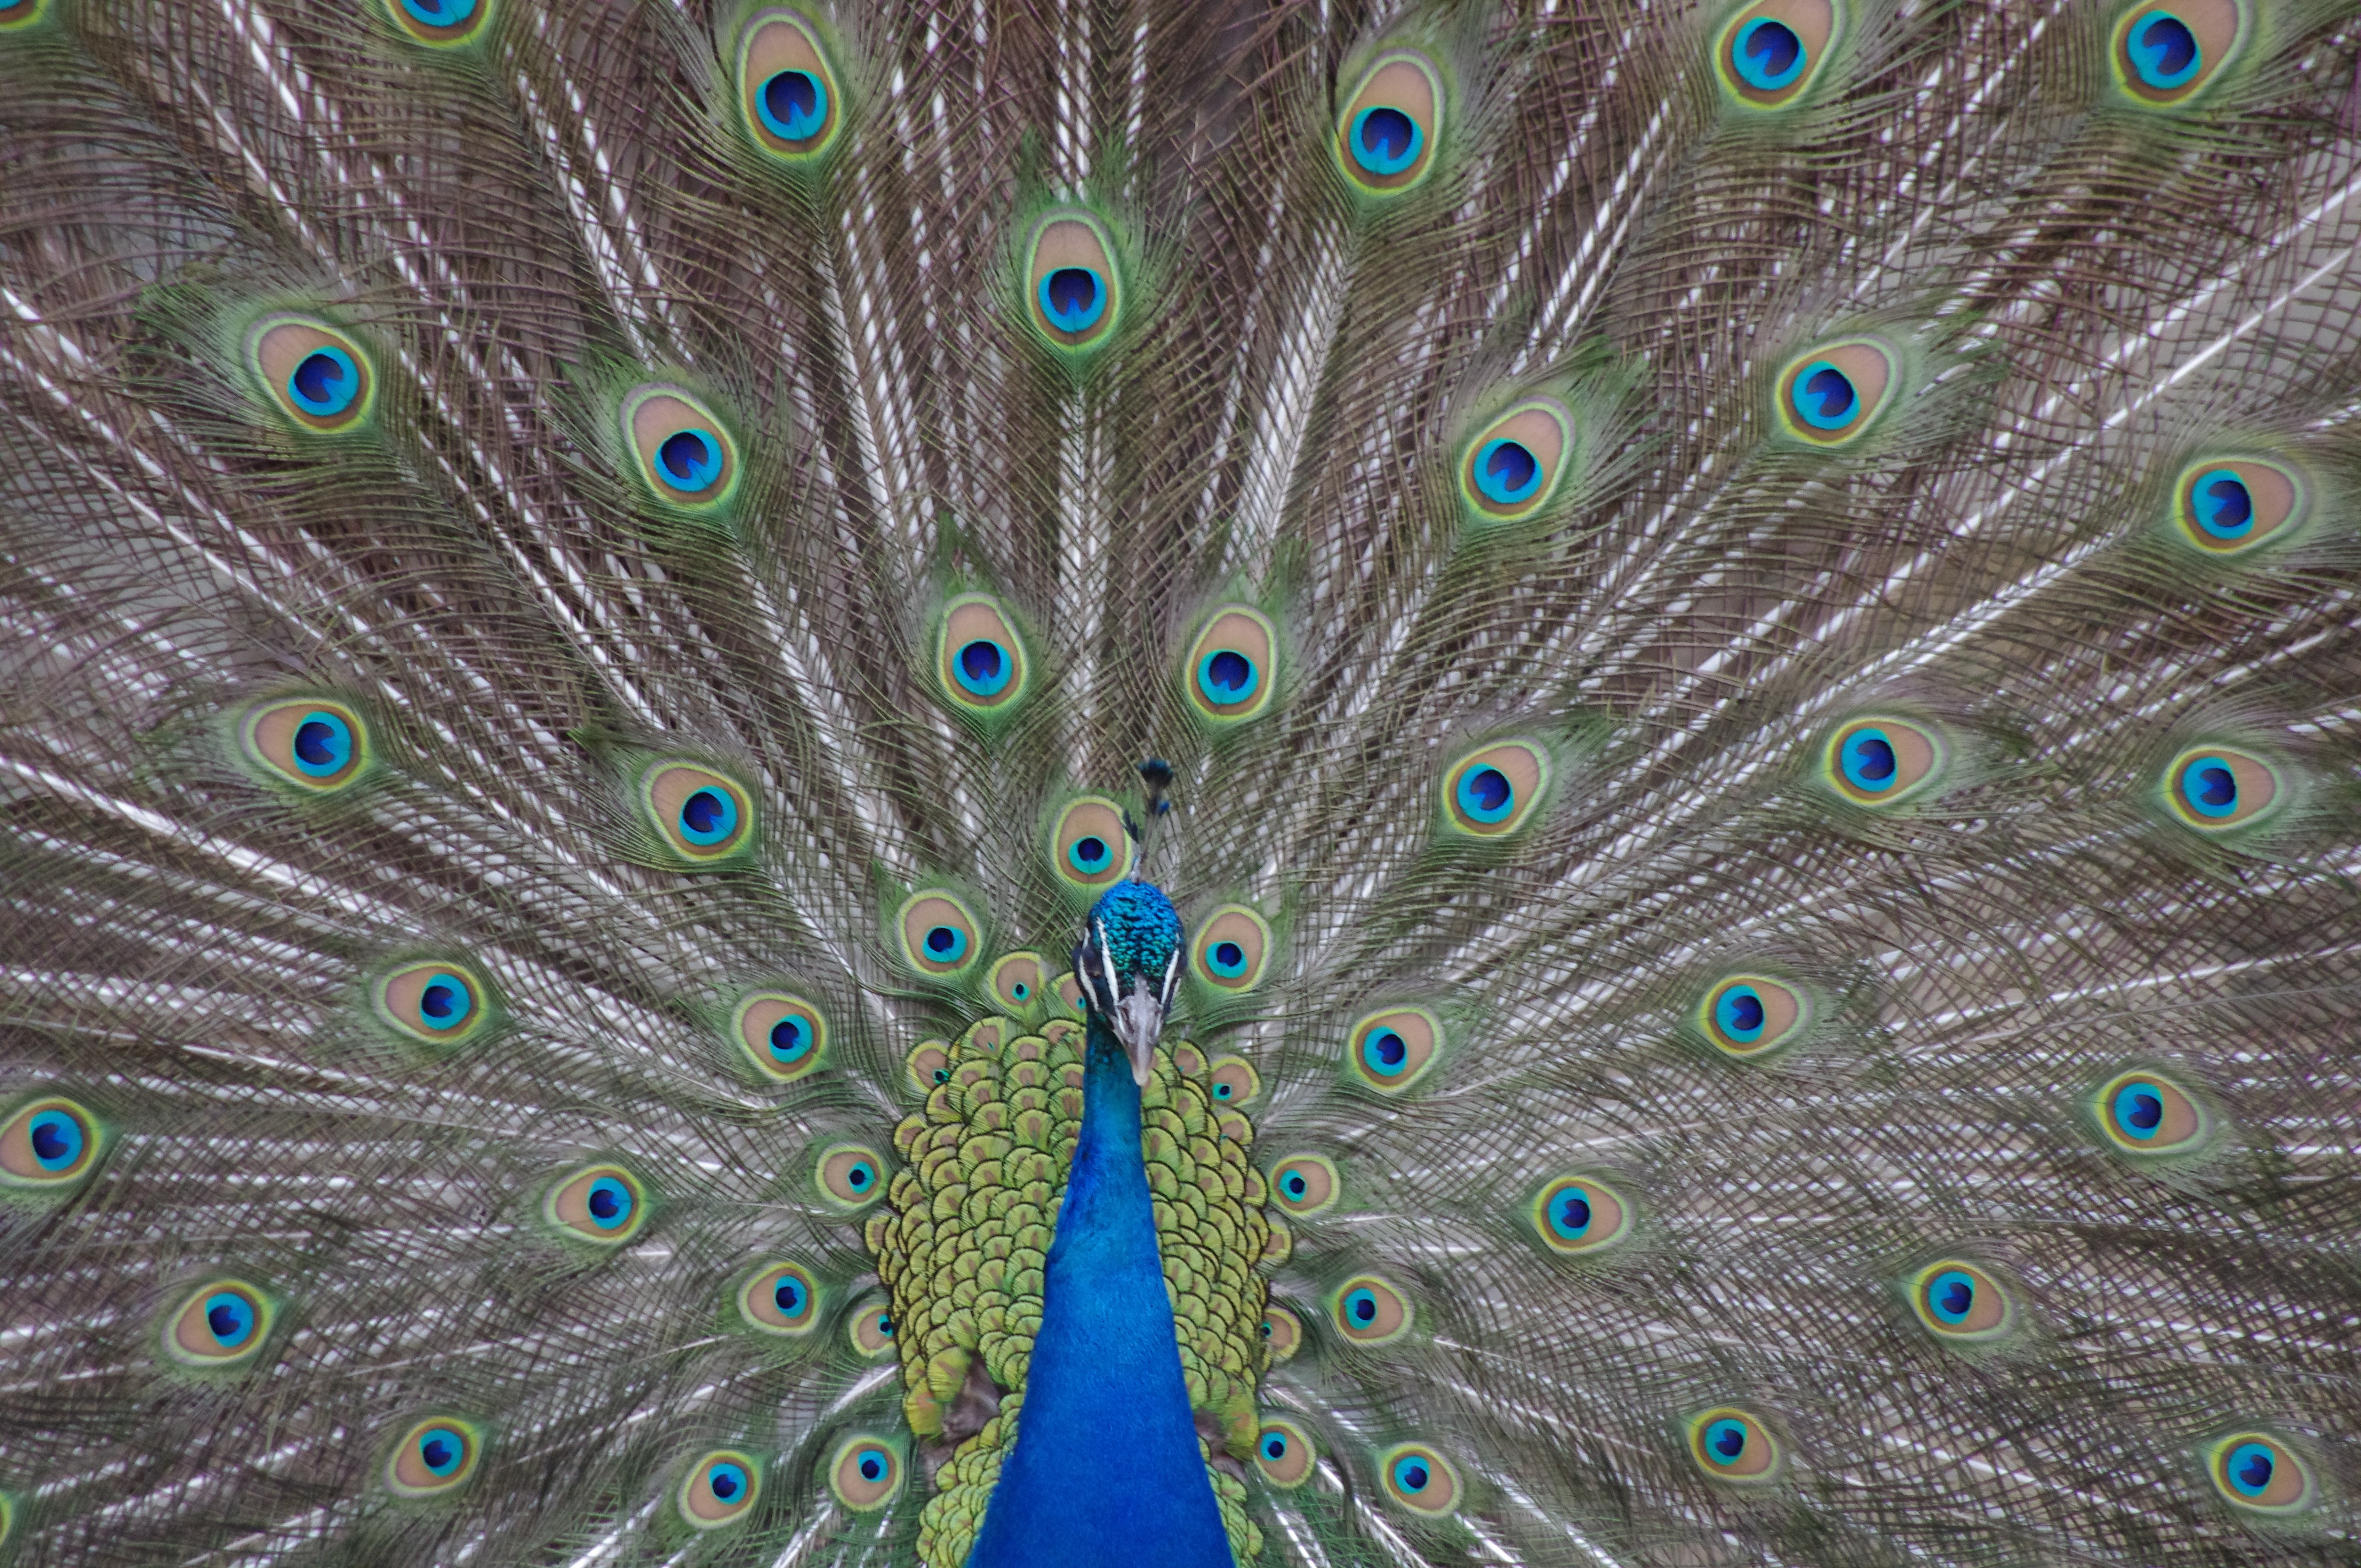
nature, bird, wing, animal, wildlife, wild, zoo, green, beak, biology, blue, colorful, fauna, material, peacock, plumage, close up, birds, feathers, symmetry, vertebrate, beautiful, elegant, peafowl, philadelphia, iridescent, organism, fashion accessory